Epidural administration

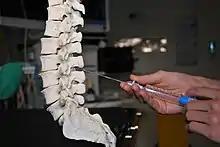
Simulation of the insertion of an epidural needle between the spinous processes of the lumbar vertebrae. A syringe is connected to the epidural needle and the epidural space is identified by a technique to assess loss of resistance.

An epidural is injected into the epidural space, inside the bony spinal canal but just outside the dura. In contact with the inner surface of the dura is another membrane called the arachnoid mater, which contains the cerebrospinal fluid. In adults, the spinal cord terminates around the level of the disc between L1 and L2, while in neonates it extends to L3 but can reach as low as L4. Below the spinal cord there is a bundle of nerves known as the cauda equina or "horse's tail". Hence, lumbar epidural injections carry a low risk of injuring the spinal cord. Insertion of an epidural needle involves threading a needle between the bones, through the ligaments and into the epidural space without puncturing the layer immediately below containing CSF under pressure.